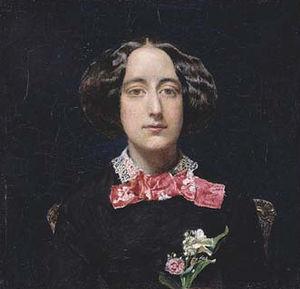
The Angel in the House est un poème narratif de Coventry Patmore, publié pour la première fois en 1854 et développé jusqu'en 1862. Bien que largement ignoré lors de sa publication initiale, il devint énormément populaire à la fin du XIXᵉ siècle, et son influence continua bien avant dans le XXᵉ siècle. Le poème est un compte-rendu idéalisé de la cour qu'il fit à sa première femme, Emily, en qui il voyait la femme parfaite.